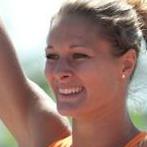
Age: 24